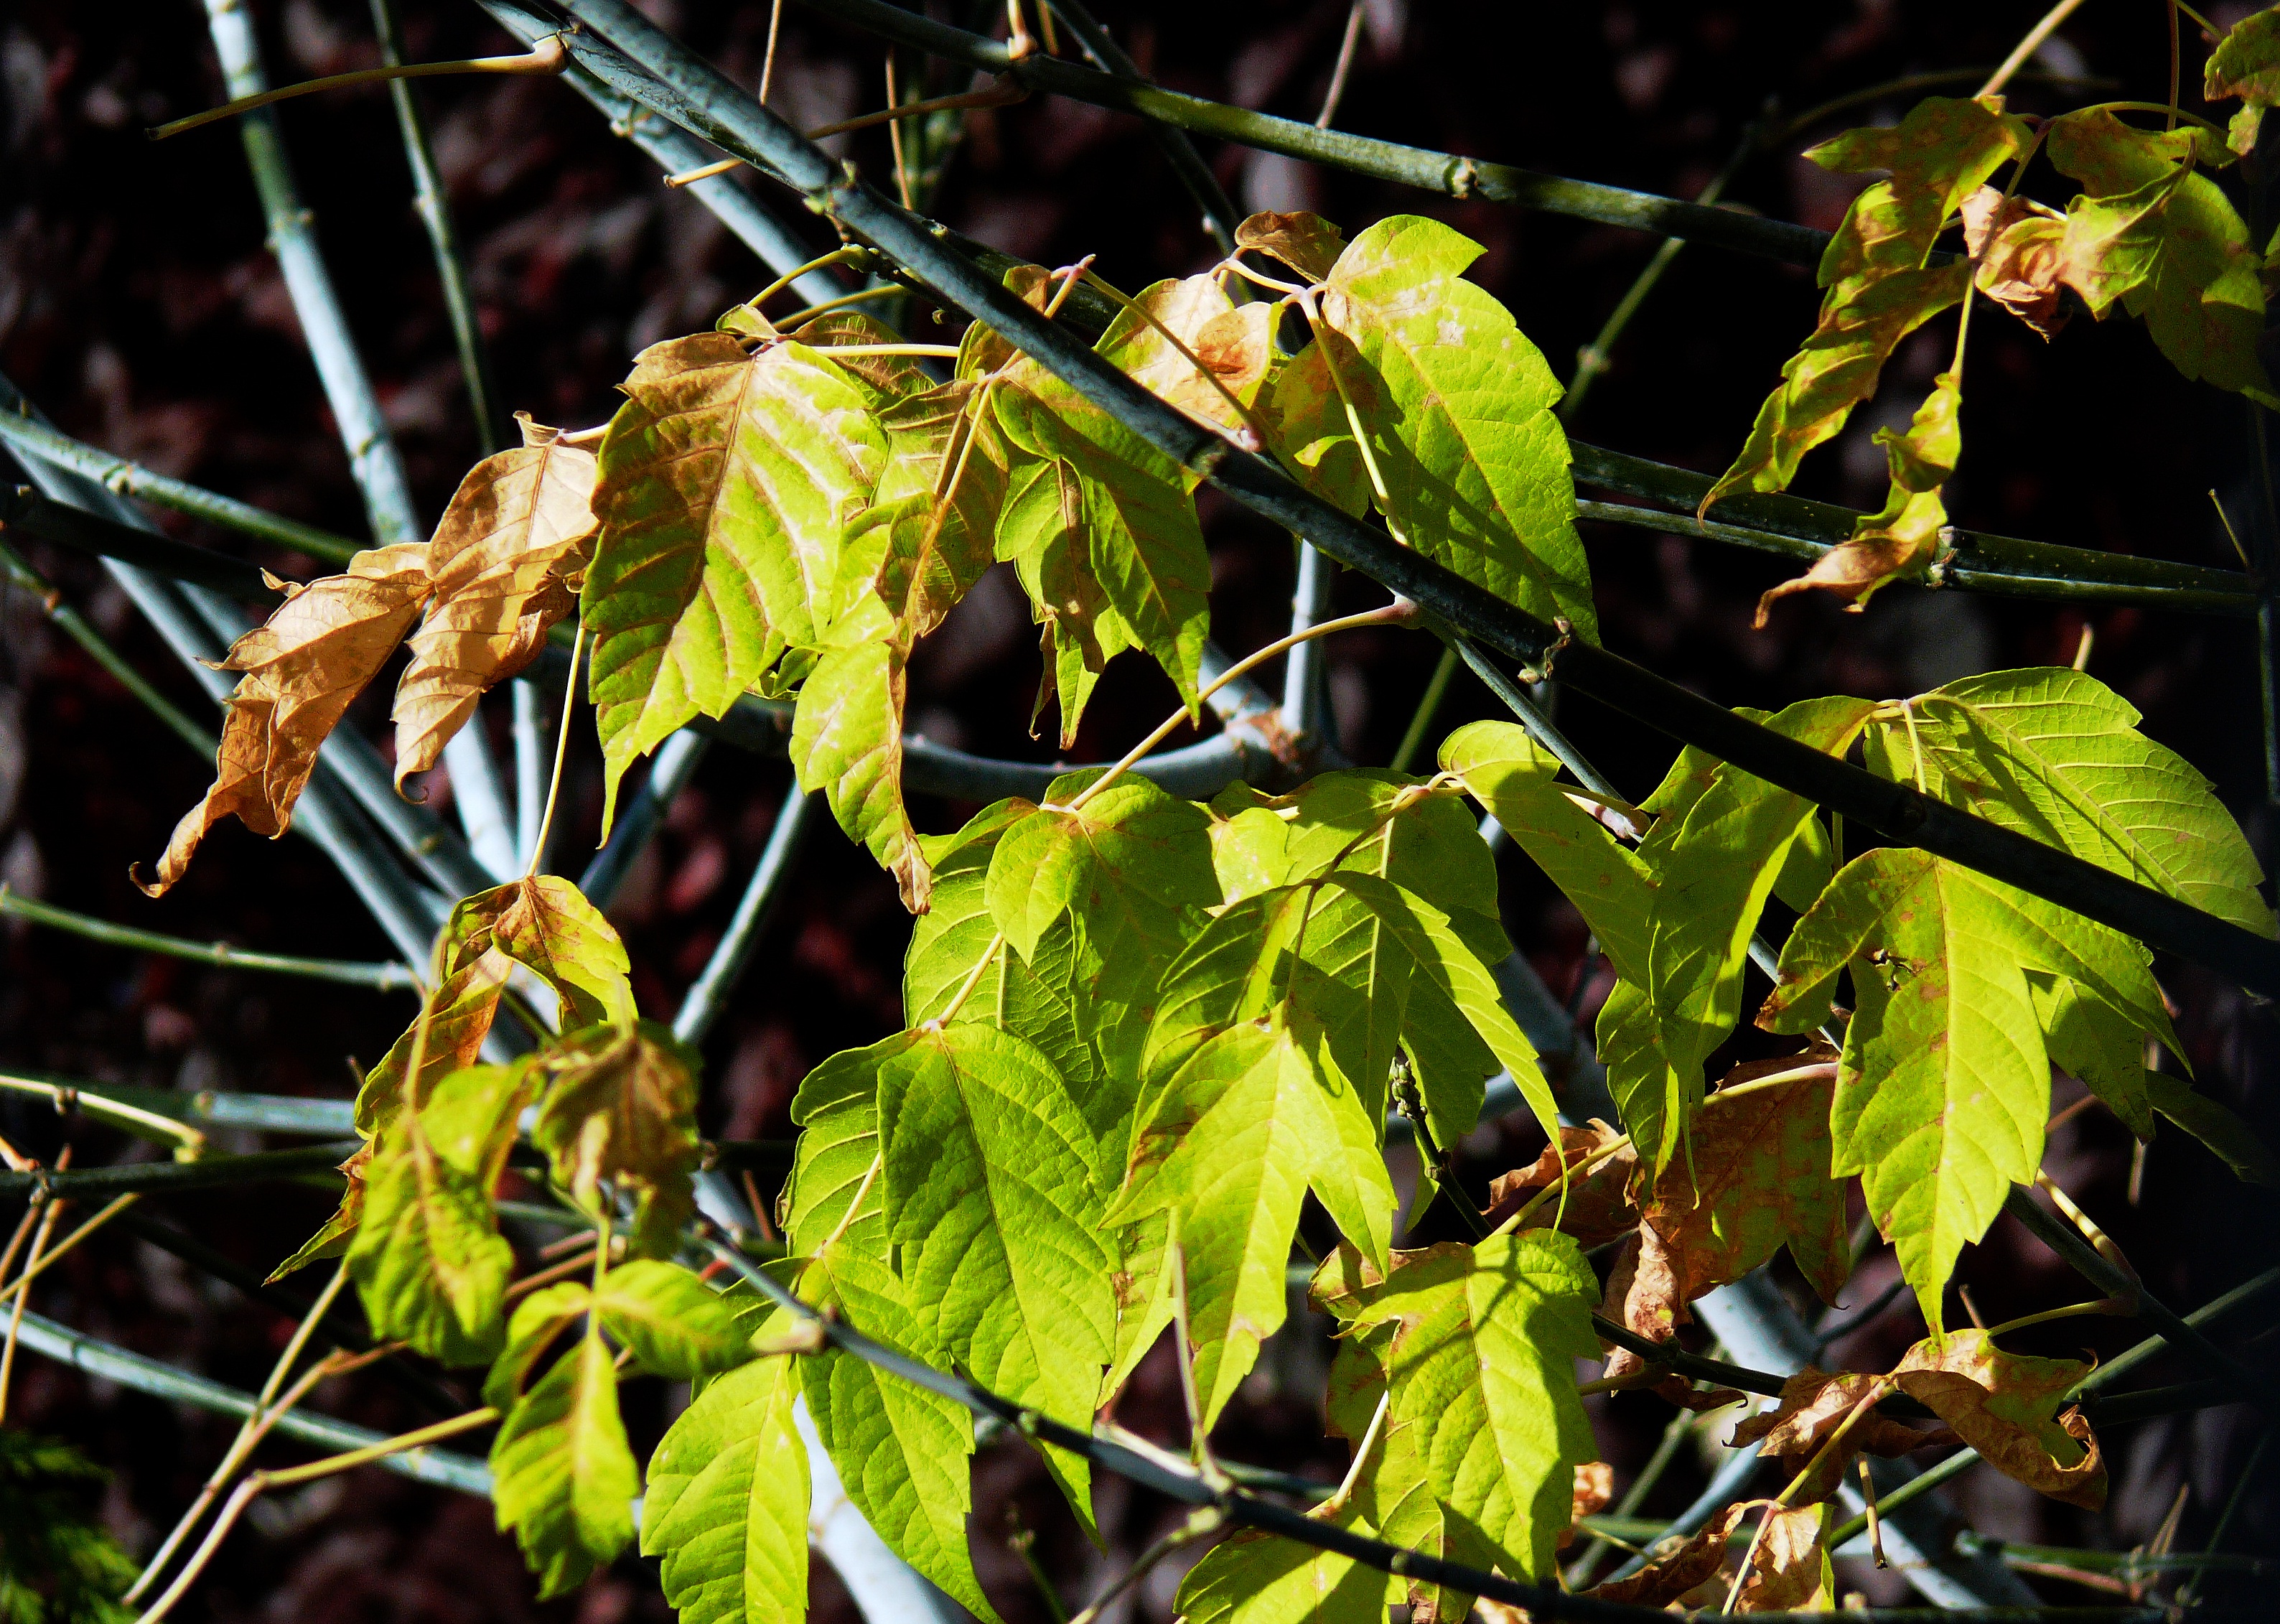
tree, nature, branch, plant, sun, sunlight, leaf, flower, food, green, produce, autumn, park, botany, colorful, yellow, flora, emerge, coloring, leaves, shrub, deciduous, colored, autumn leaf, fall color, autumn forest, golden autumn, autumn colours, mirroring, flowering plant, woody plant, land plant